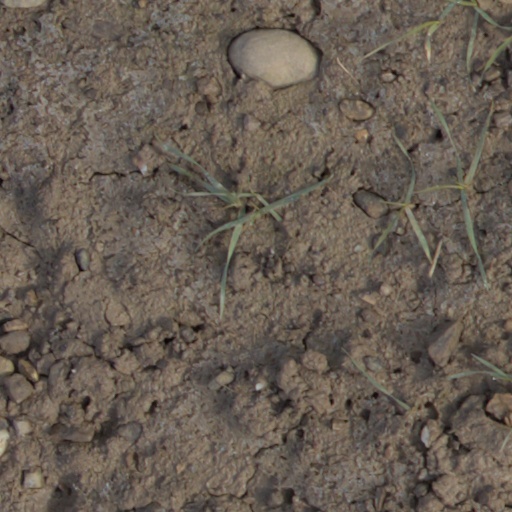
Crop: wheat